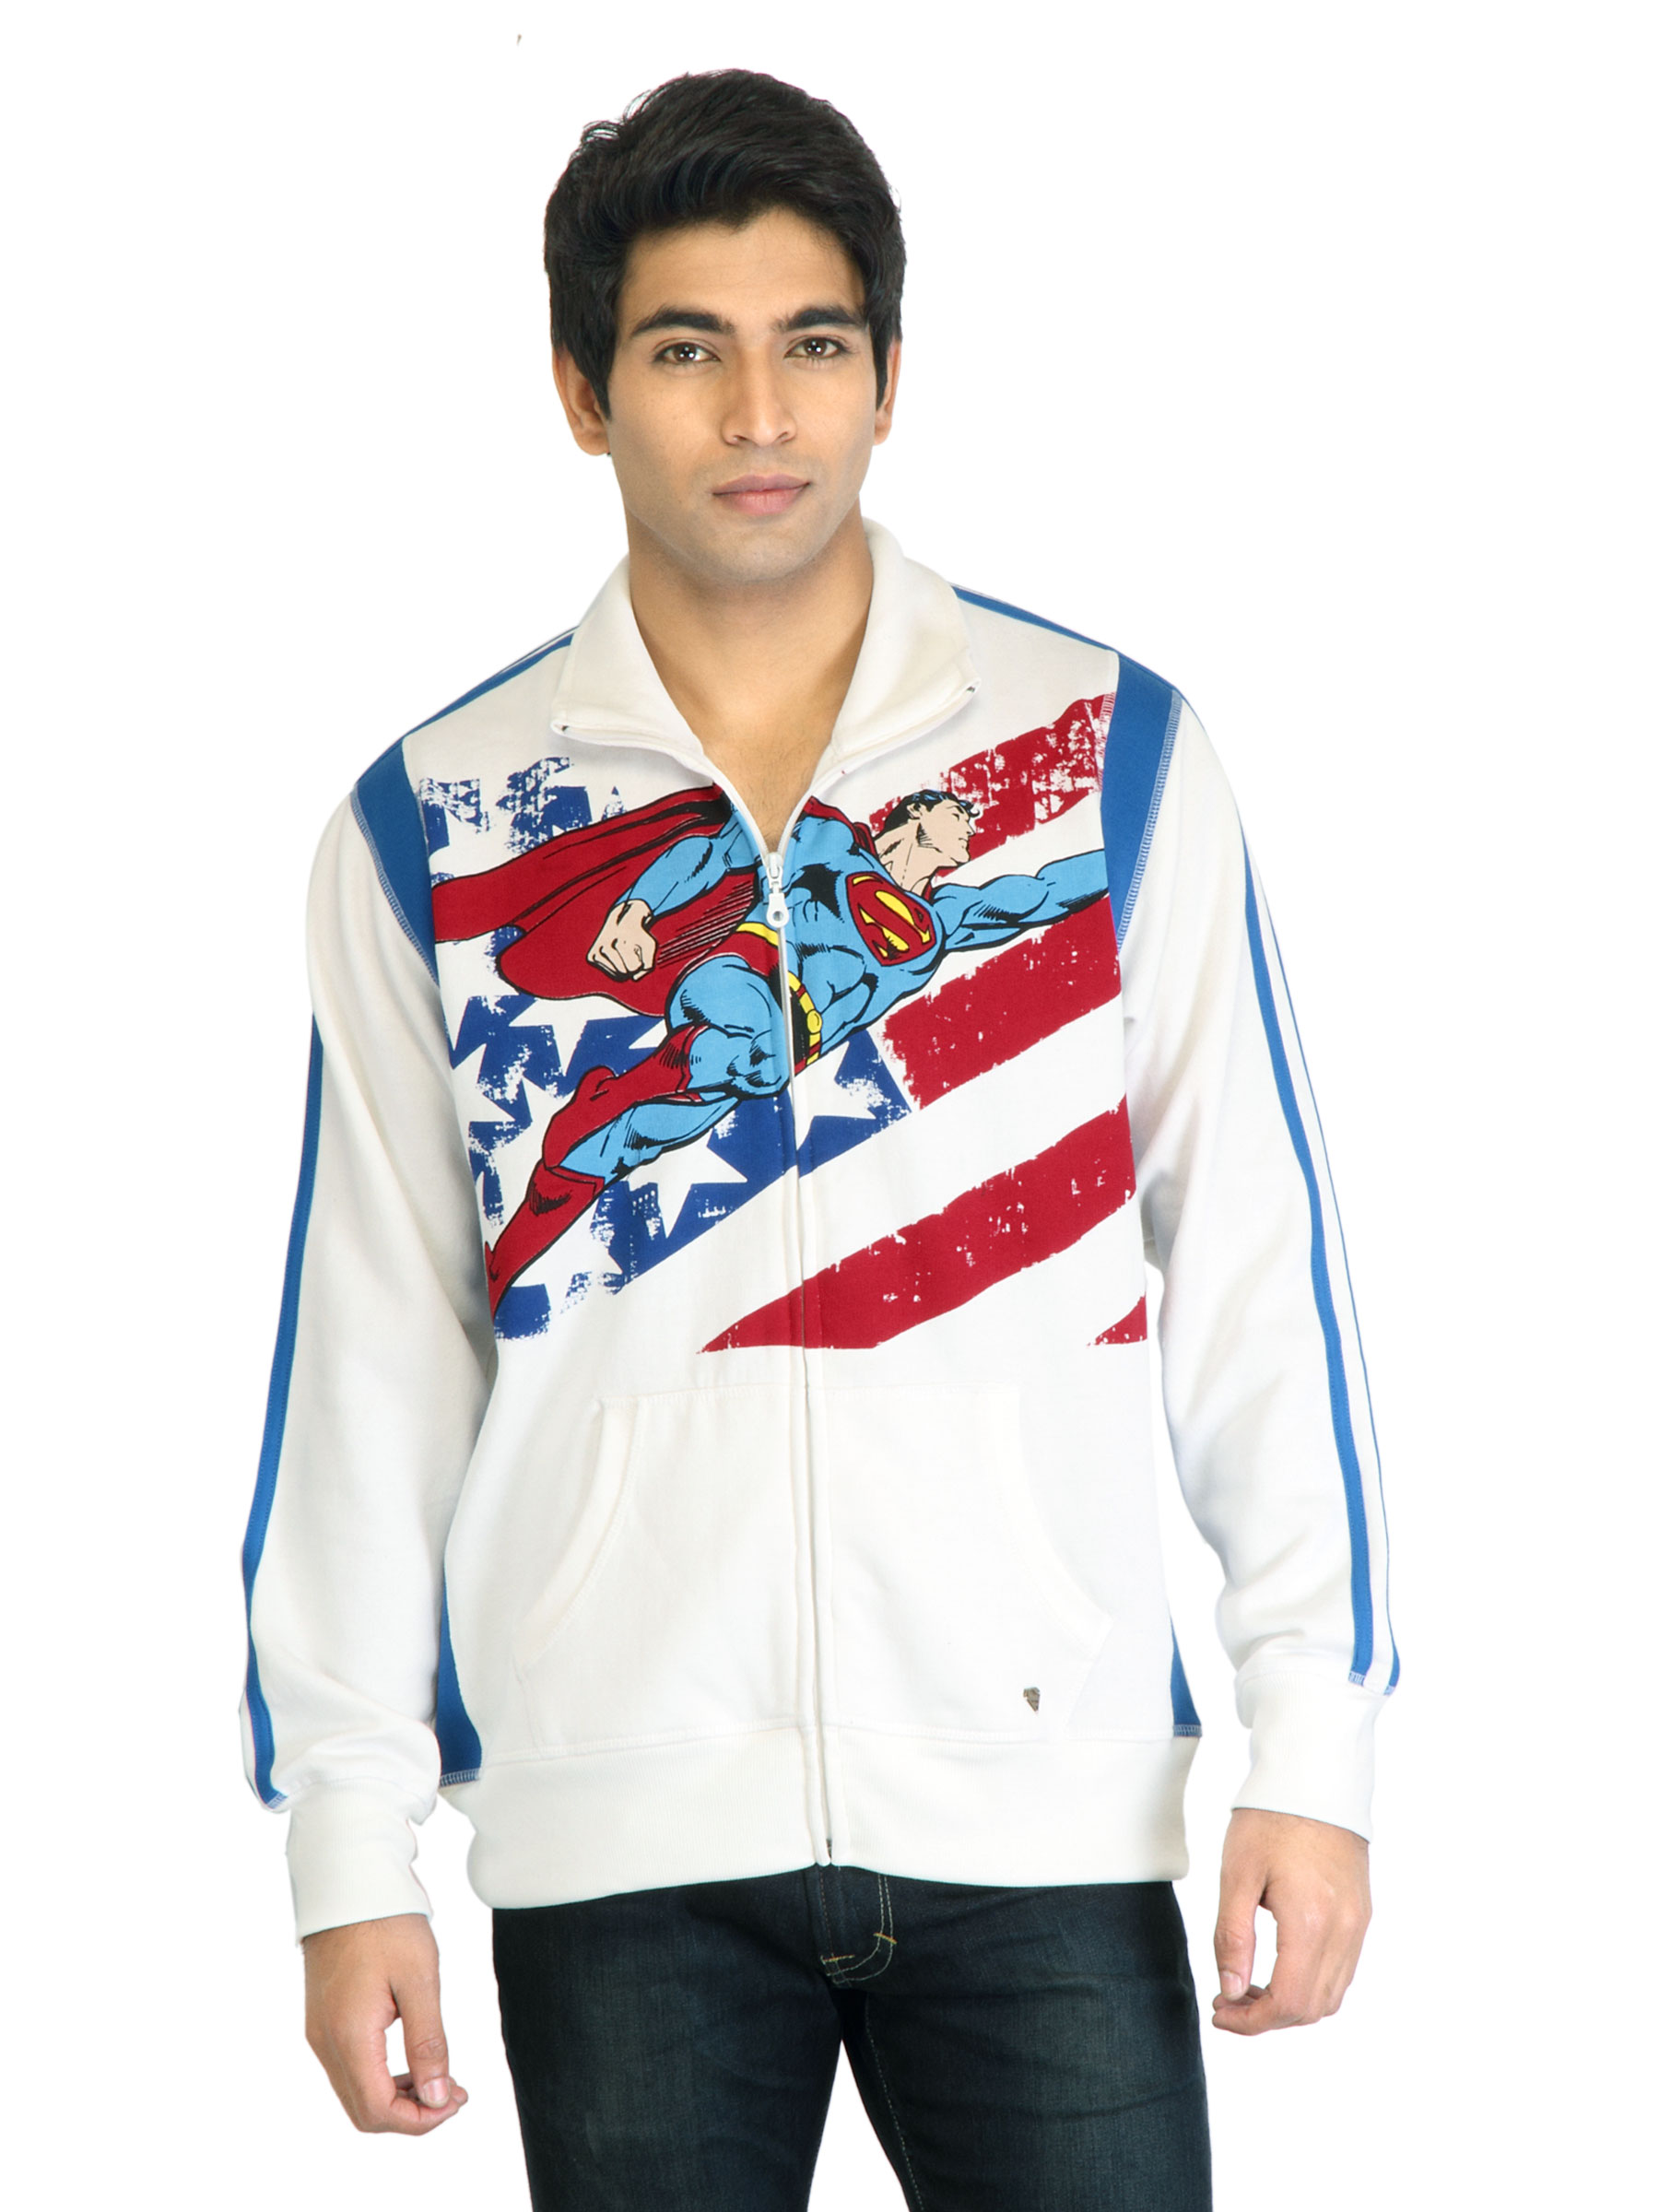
Superman Men White Sweatshirt
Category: Apparel / Topwear / Sweatshirts
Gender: Men
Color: White
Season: Fall 2011
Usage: Casual